José Benítez Sánchez

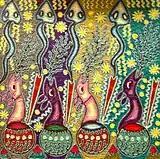
Ancient deities being born from ceremonial gourds.

Since 1994, the University of Pennsylvania Museum of Archaeology and Anthropology has a permanent collection of Huichol yarn paintings, including works by Benítez.